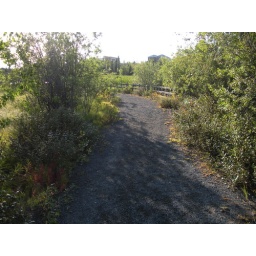
A walk around the lake near our house with Abby.